Biology in fiction

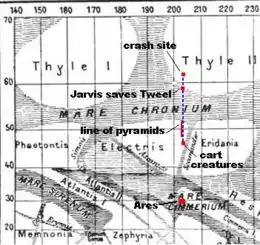
The protagonist's journey across Mars in Stanley Weinbaum's 1934 "A Martian Odyssey"

Fiction, especially science fiction, has created large numbers of fictional species, both alien and terrestrial. One branch of fiction, speculative evolution or speculative biology, consists specifically of the design of imaginary organisms in particular scenarios; this is sometimes informed by precise science.